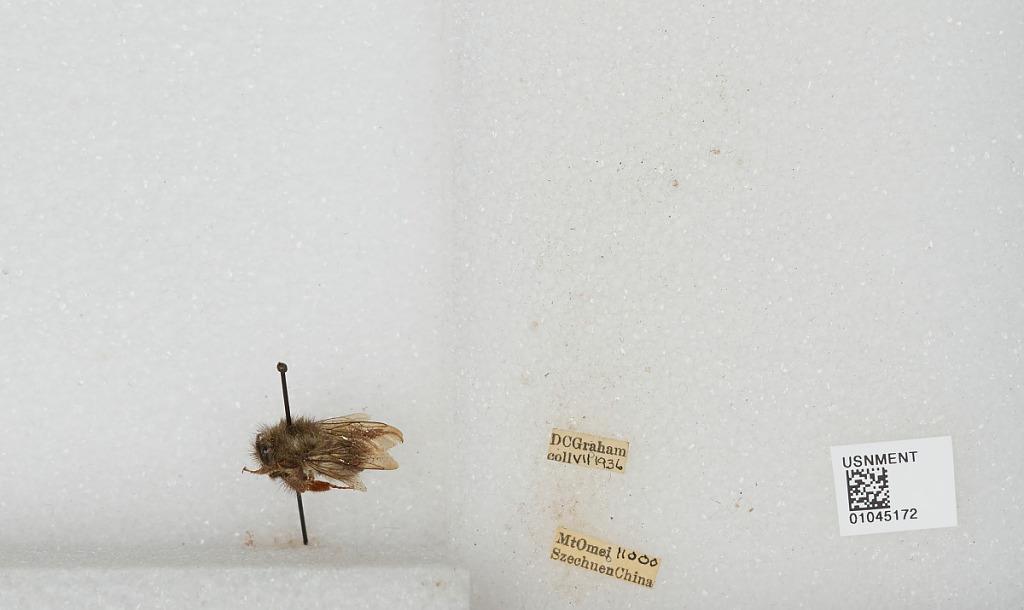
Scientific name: Bombus sp.
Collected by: D. Graham
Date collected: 1936-7-
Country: China
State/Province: Sichuan
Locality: Mount Emei